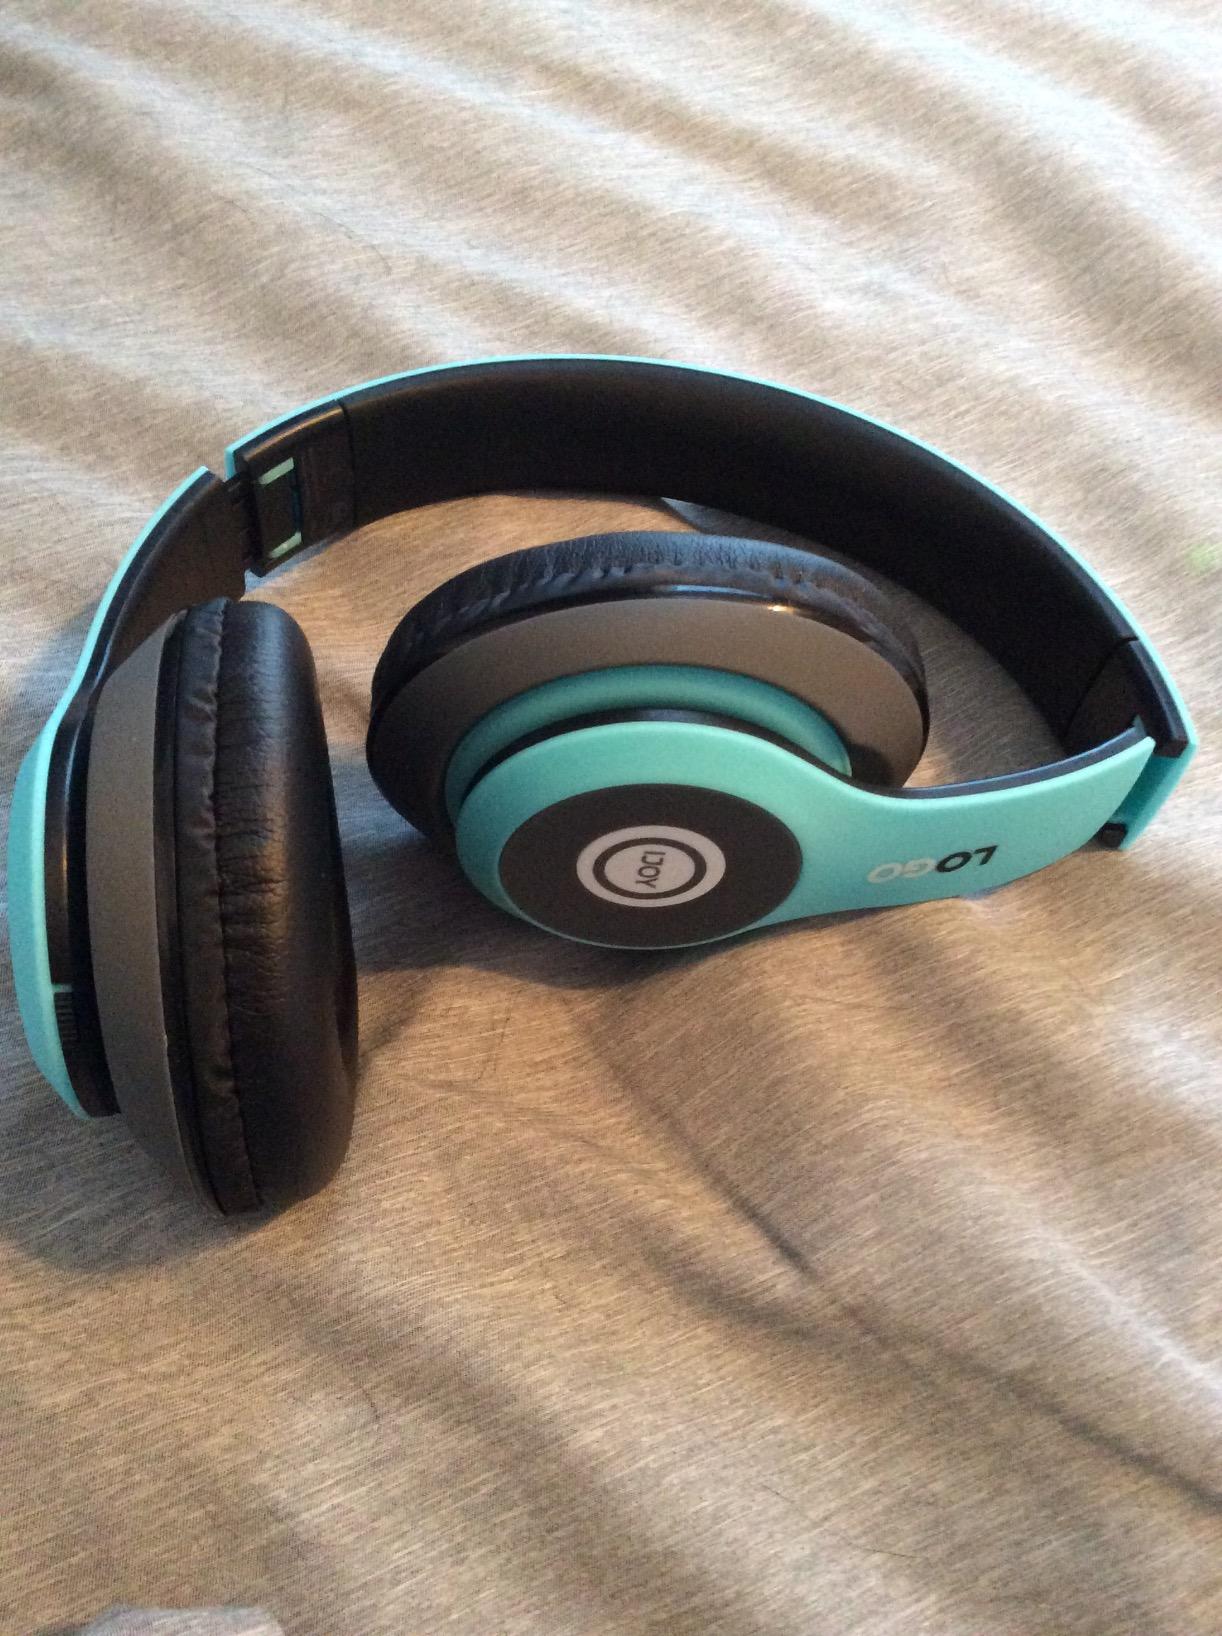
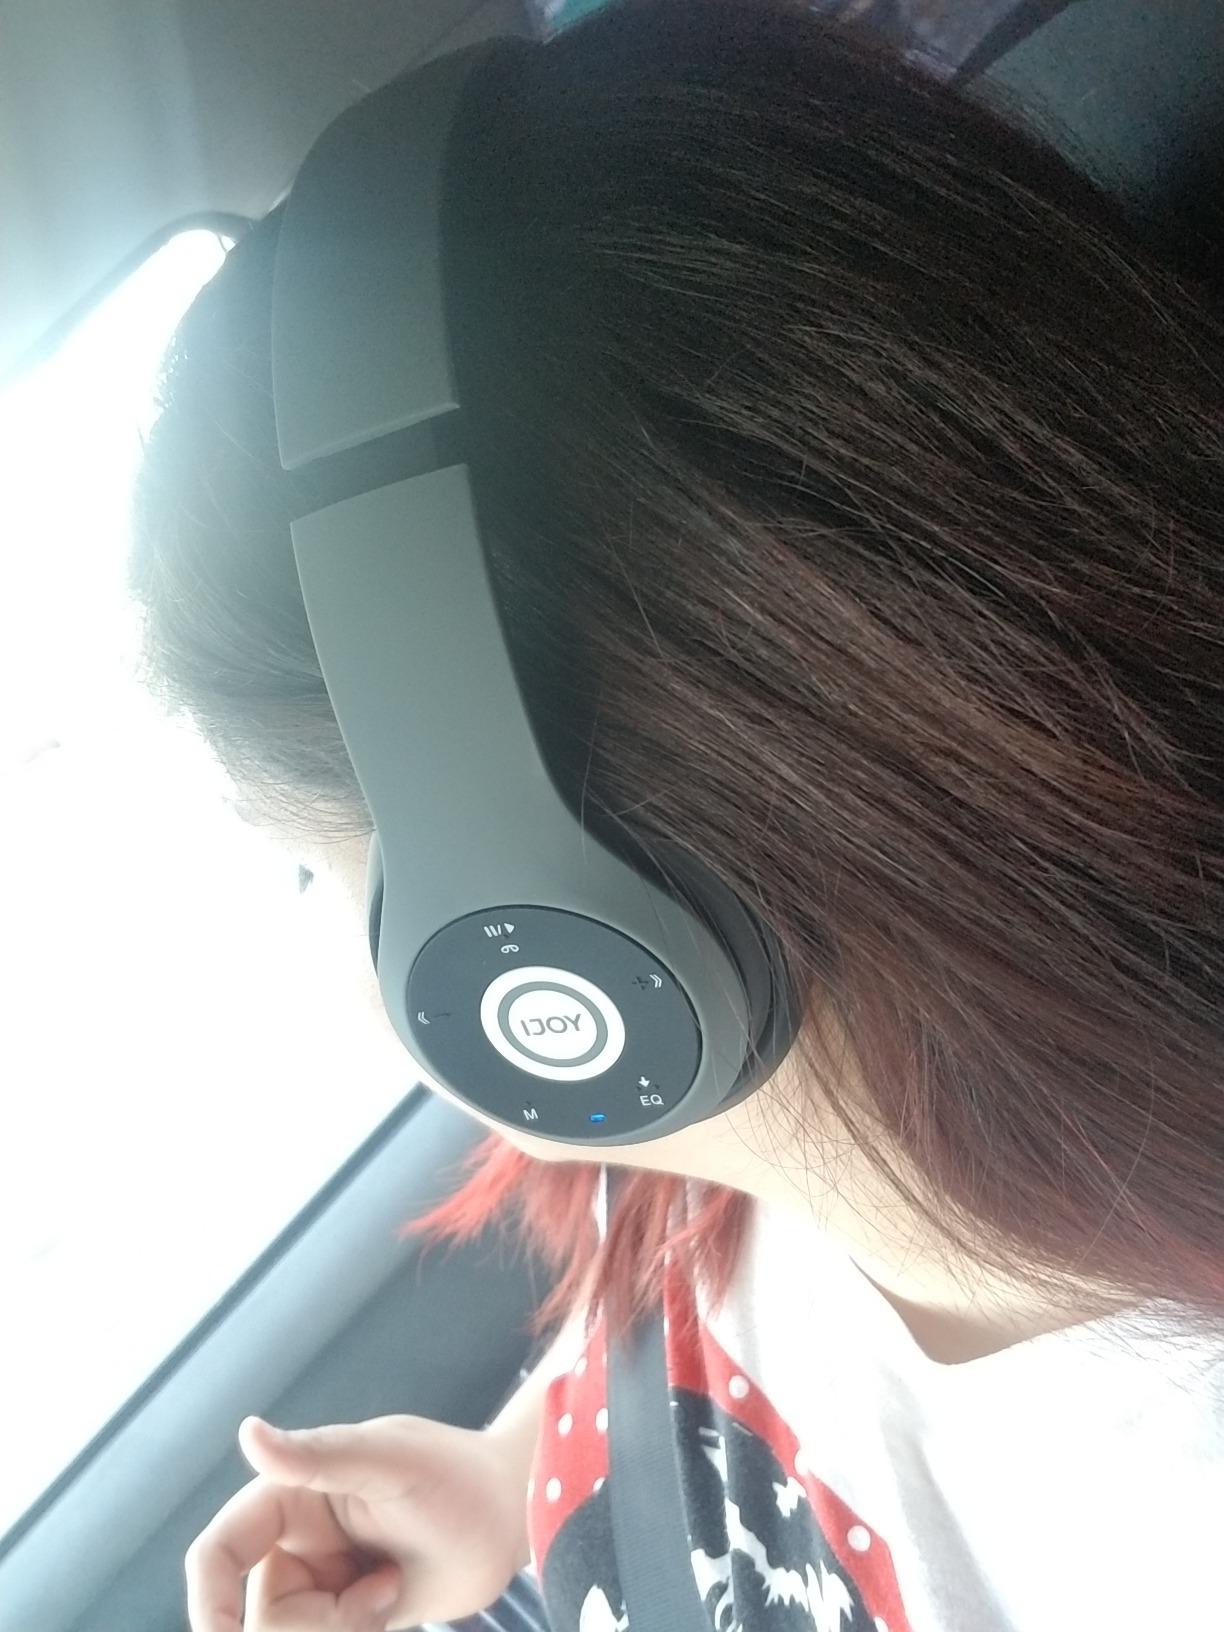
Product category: headphones
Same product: no